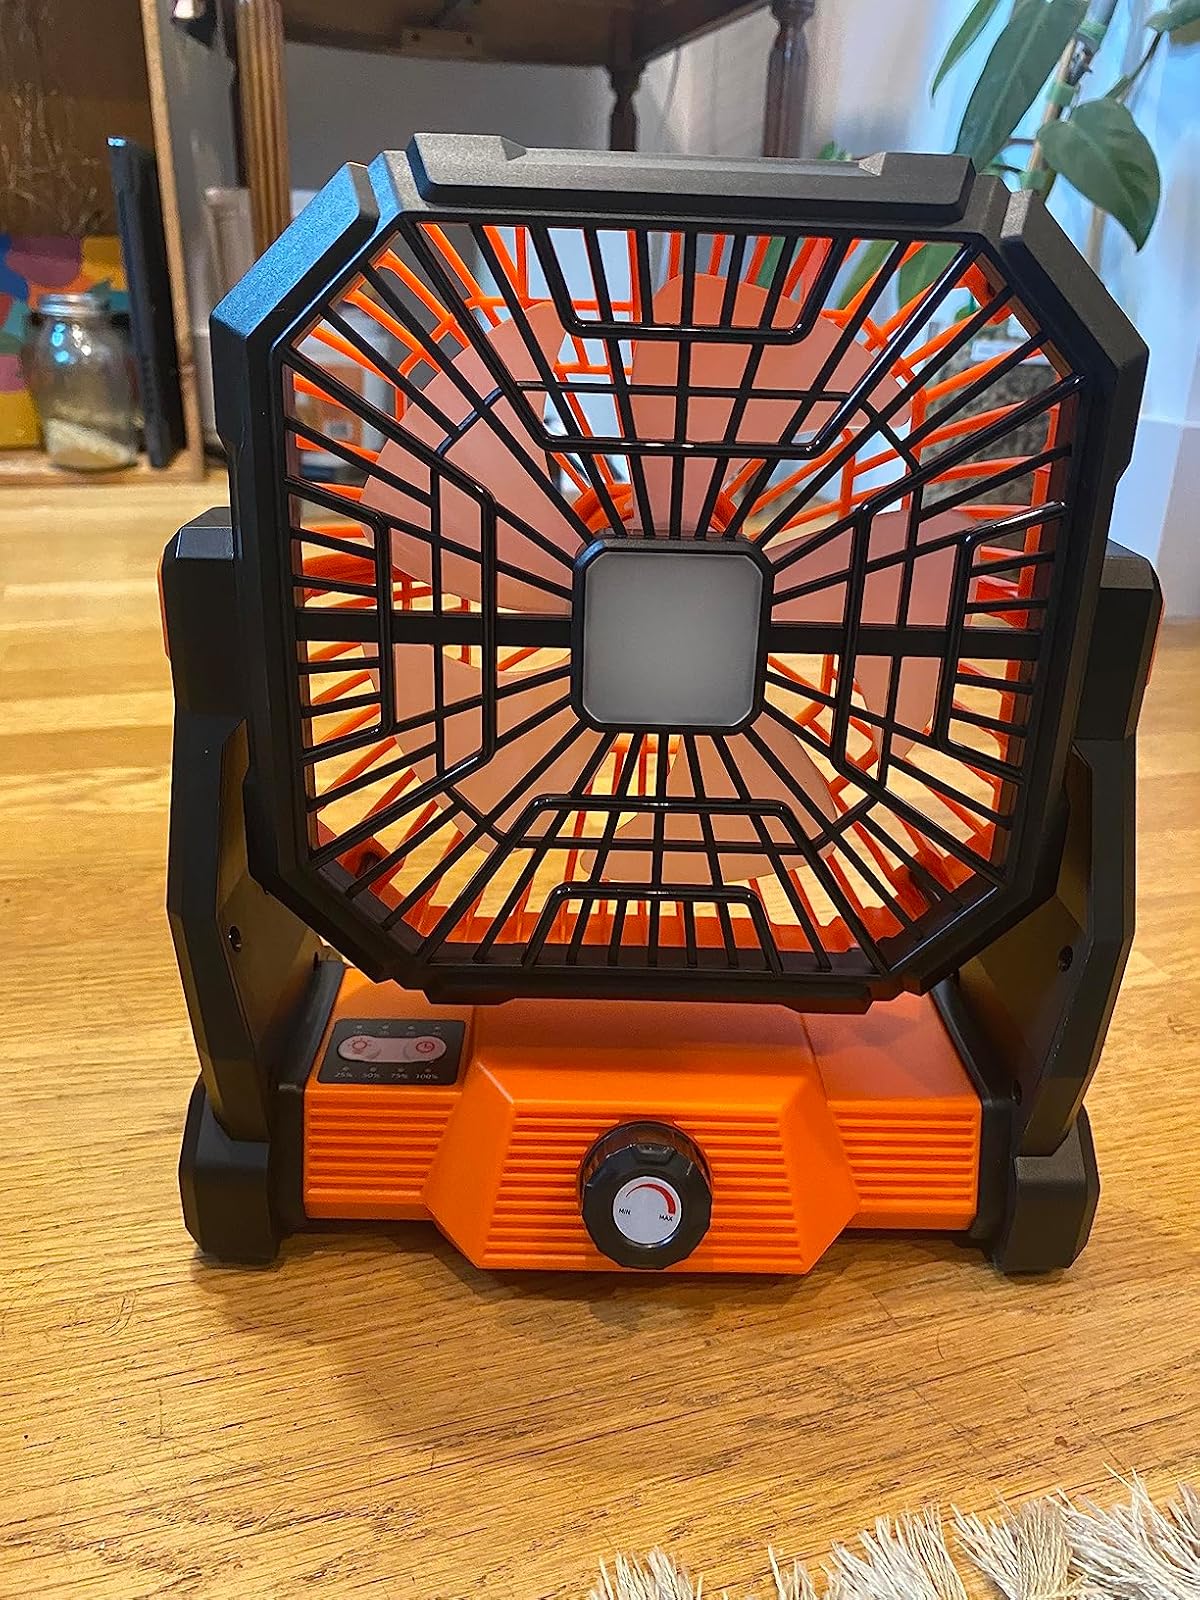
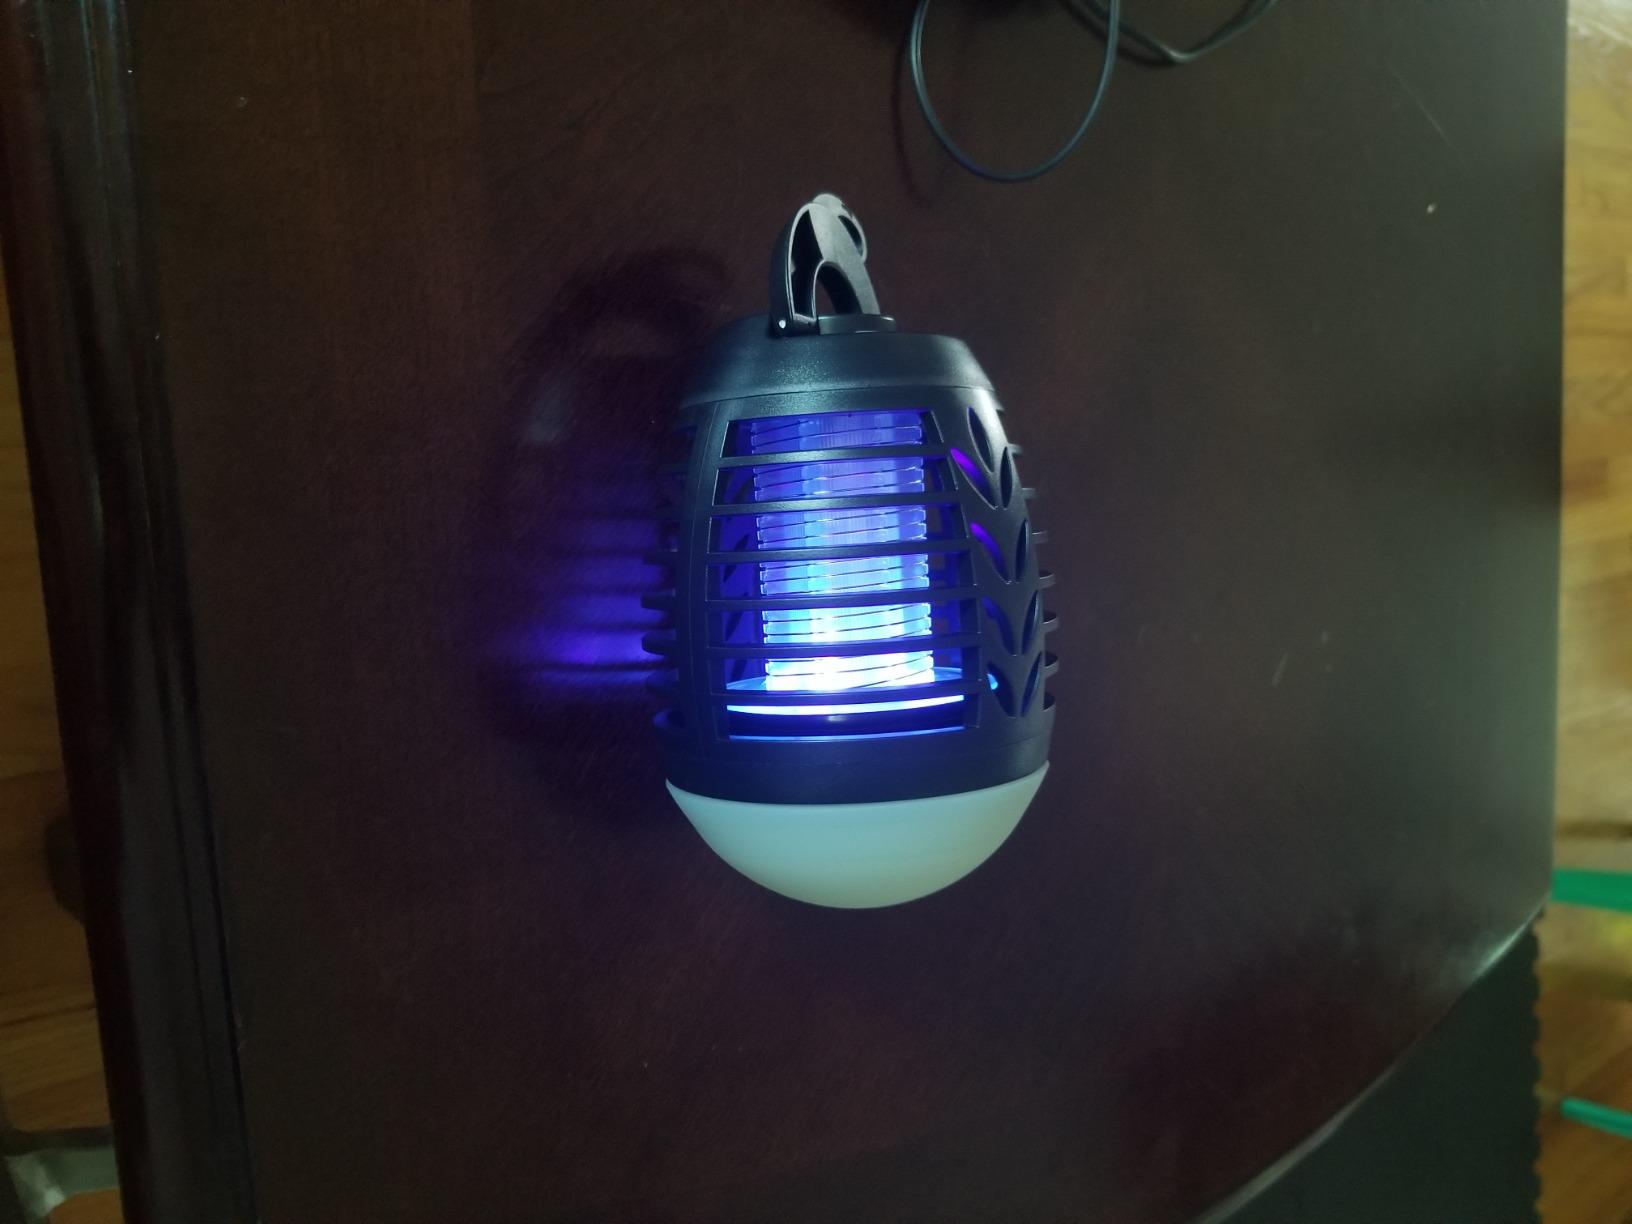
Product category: lantern
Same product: no